South Australian Maritime Museum

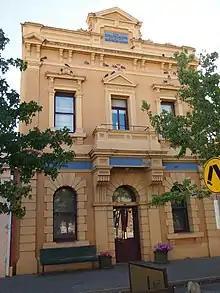
The SA Maritime Museum's offices in Lipson Street, built in 1888.

The museum presents exhibitions in a pair of adjoining stone bond stores, built in the 1850s. It offers visitors the opportunity to climb the Port Adelaide lighthouse that was built in 1869 and originally stood at the entrance to the Port River. Cruises are provided for school groups in the naval launch "Archie Badenoch" (built 1942) and periodically for the public in the steam tug "Yelta" (built 1949). The museum presents an active program of changing exhibitions, tours of the museum and of the Torrens Island Quarantine Station, vacation performances, schools programs and events including historic dinners, music and theatre. It has a reputation as an interactive museum that delivers imaginative programming.